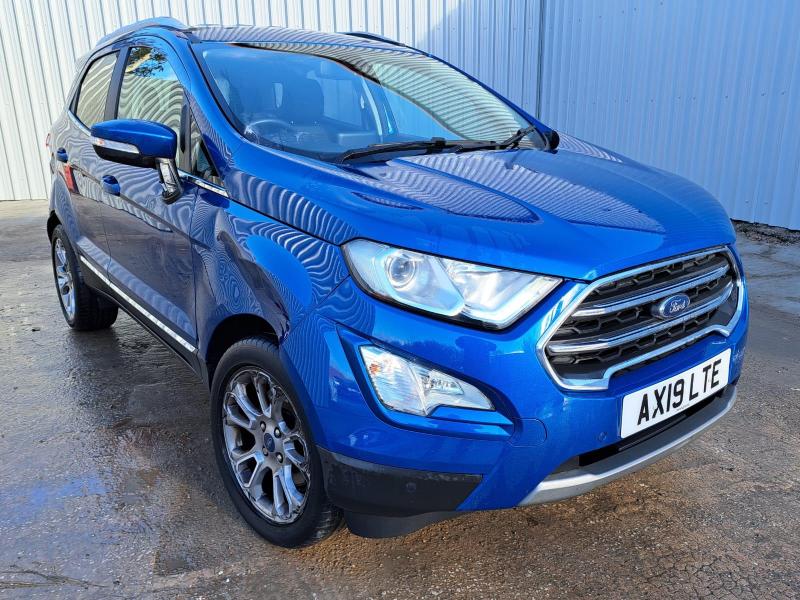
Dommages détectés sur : aile avant droite, porte avant droite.
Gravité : mineur